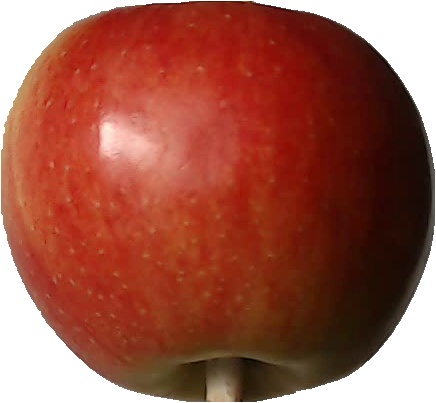
Label: apple_red_2